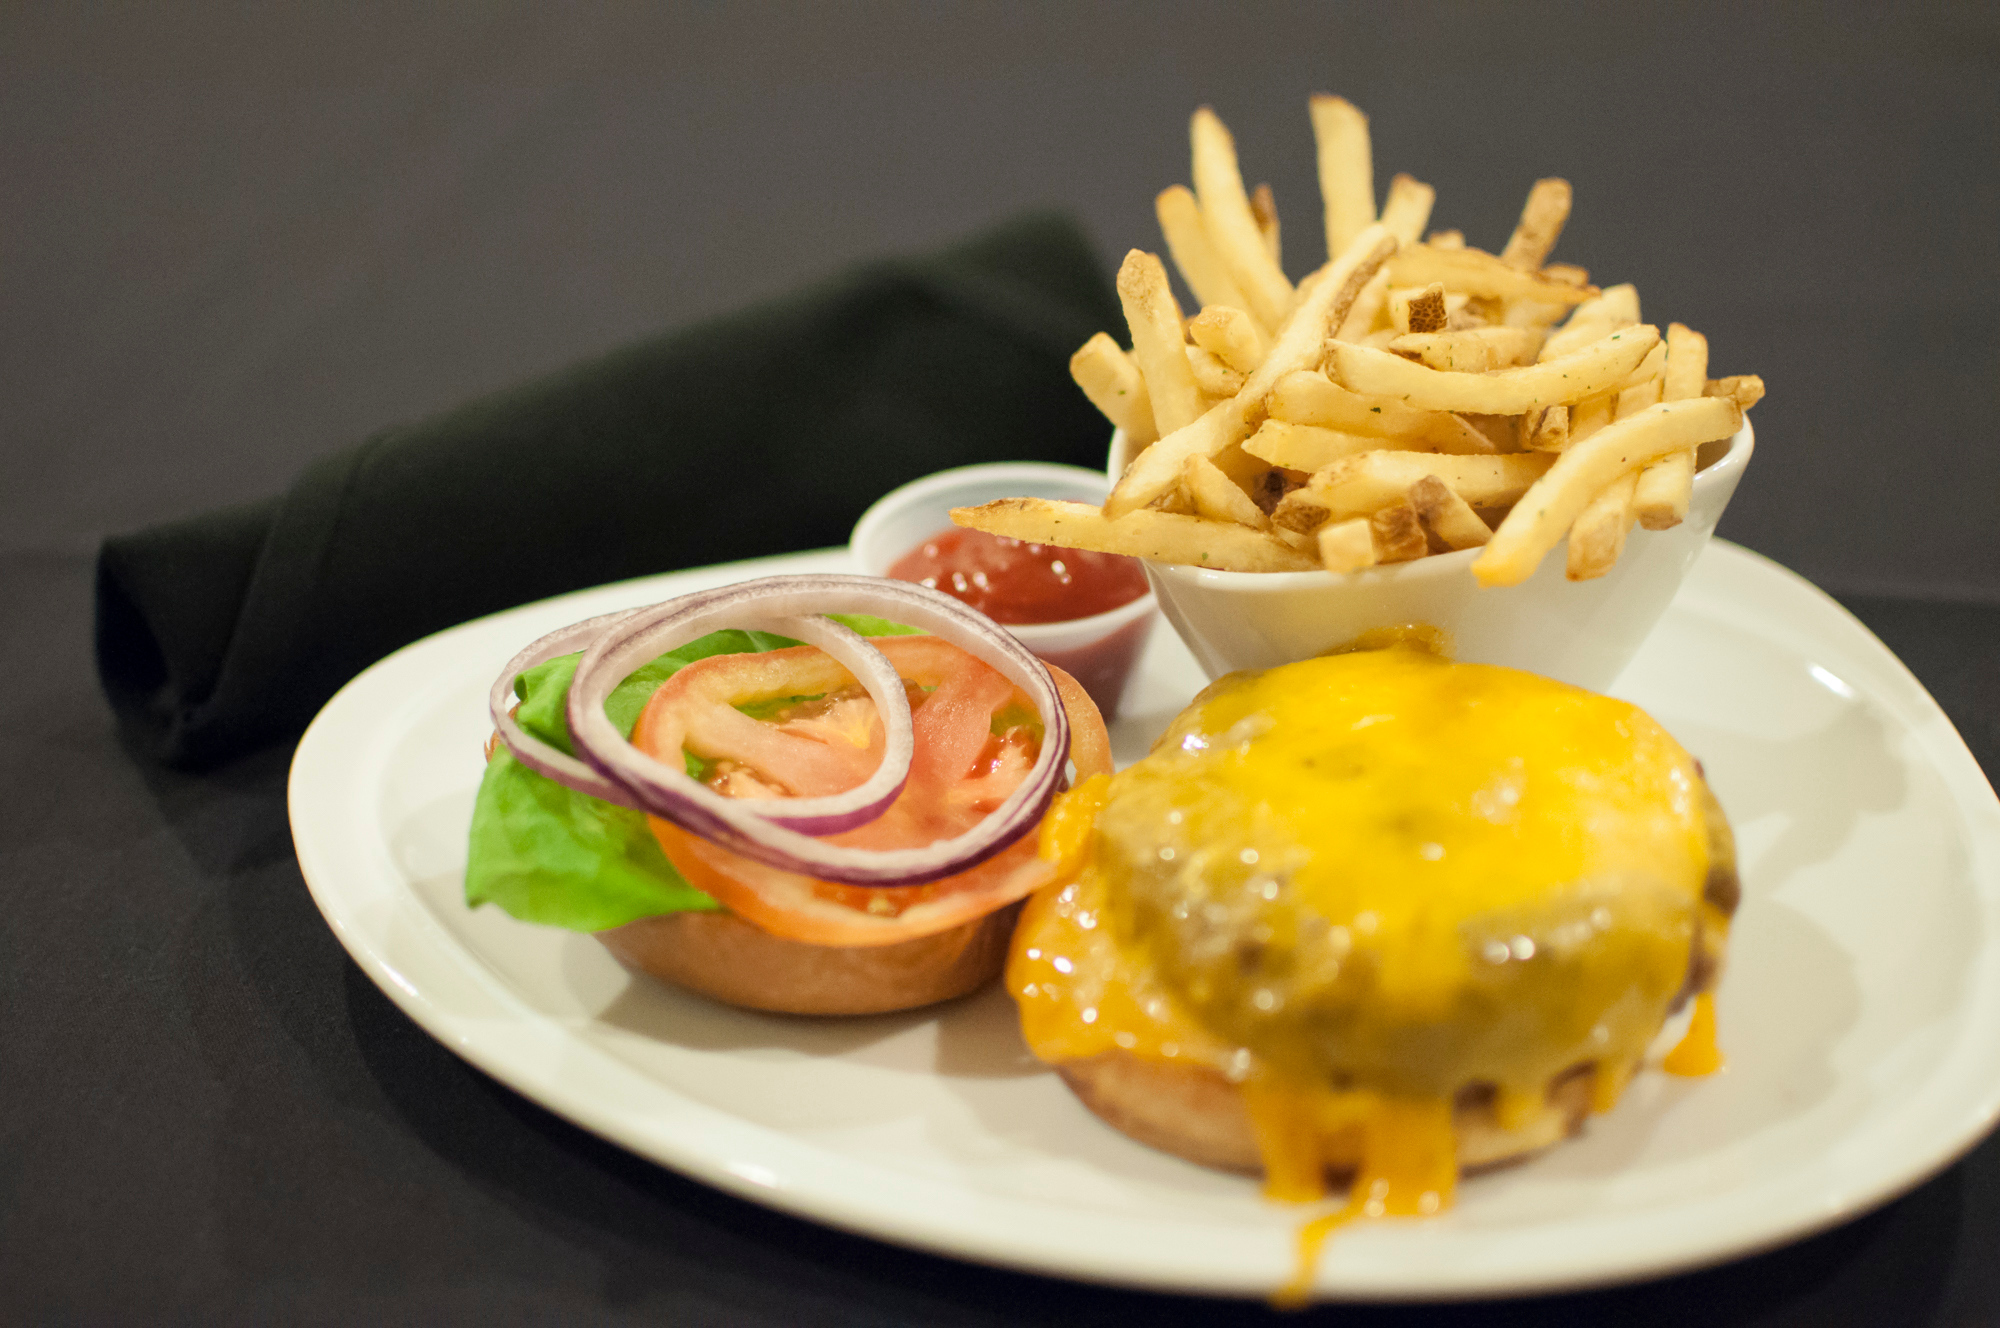
restaurant, dish, meal, food, produce, breakfast, fast food, lunch, cuisine, hamburger, burger, cheeseburger, chips, french fries, unhealthy, hors d oeuvre